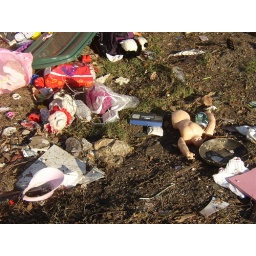
The scattered toys of a little girl in the front yard of a house in Bayou St. John.